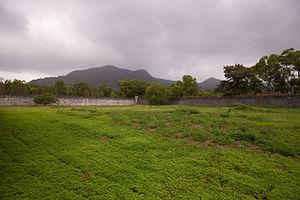
Le bagne de Poulo Condor était un bagne installé sur l'île de Poulo Condor, faisant partie de l'archipel de Côn Đảo, situé à 230 km au sud de Hô-Chi-Minh-Ville dans la mer de Chine méridionale. Son nom dérive du malais Pu Lao Kundur qui signifie « l'île aux courges ».
Côn Son, autrefois francisé en Grande-Condore, est la principale île de l'archipel de Côn Đảo, situé au sud-est du Viêt Nam, dans la province de Bà Rịa-Vũng Tàu.